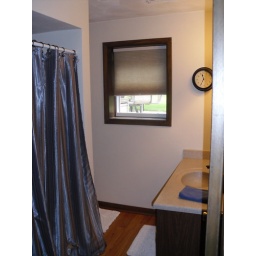
shower curtain in front of walk-in shower. great idea! (shower has a door too)